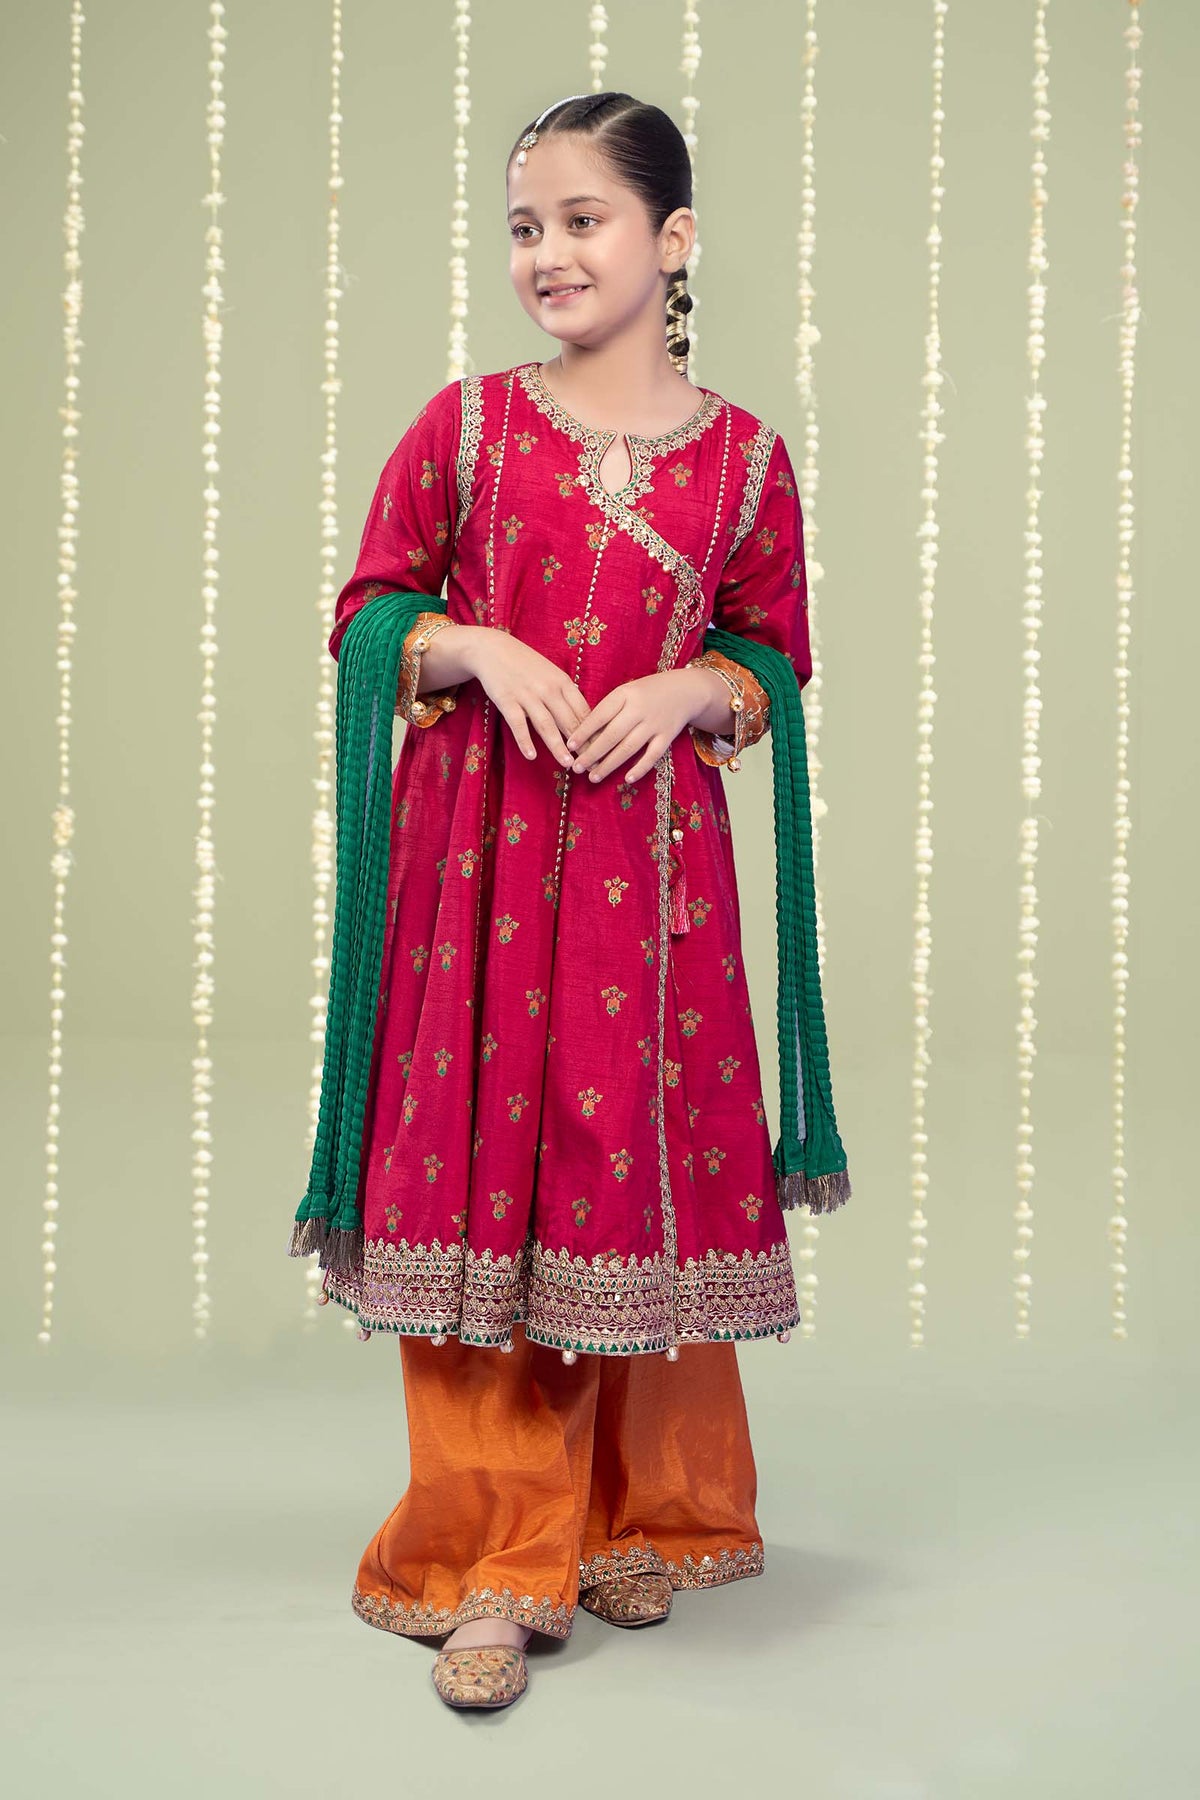
red karigari three piece suit